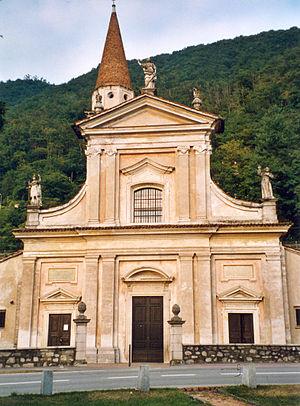
Cette liste présente les biens culturels d'importance nationale dans le canton du Tessin. Cette liste correspond à l'édition 2009 de l'Inventaire Suisse des biens culturels d'importance nationale pour le canton du Tessin. Il est trié par commune et inclus : 150 bâtiments séparés, 26 collections et 35 sites archéologiques.
Par architecture de la Suisse sont considérées les constructions situées en Suisse ainsi que celles issues de l'activité de Suisses à l'étranger.